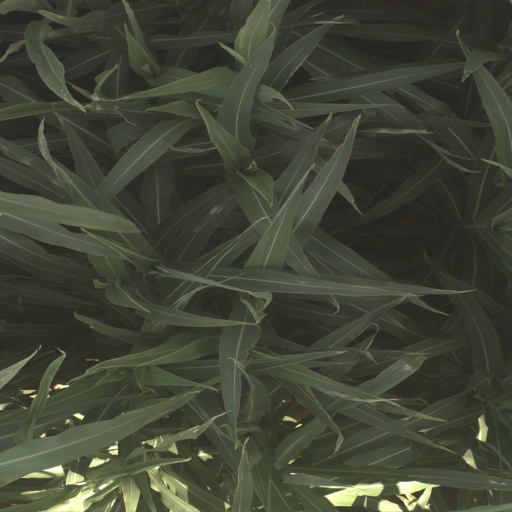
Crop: sorghum